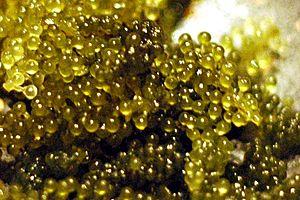
Caulerpa lentillifera est une espèce d'algues vertes de la famille des Caulerpaceae, en forme de grappe de raisin miniature.